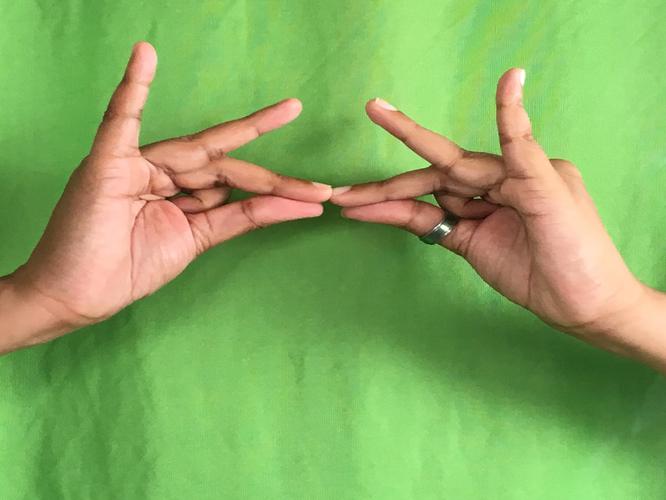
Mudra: Sakata
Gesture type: double_hand